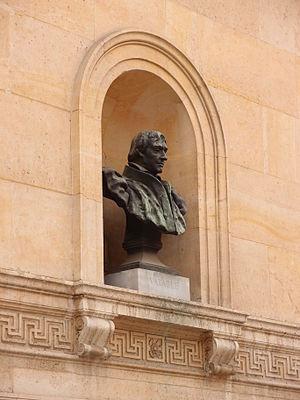
François Vatable, Vateblé ou Watebled sous sa forme originelle picarde, né vers 1495 à Gamaches et mort à Paris le 16 mars 1547, est un théologien français.